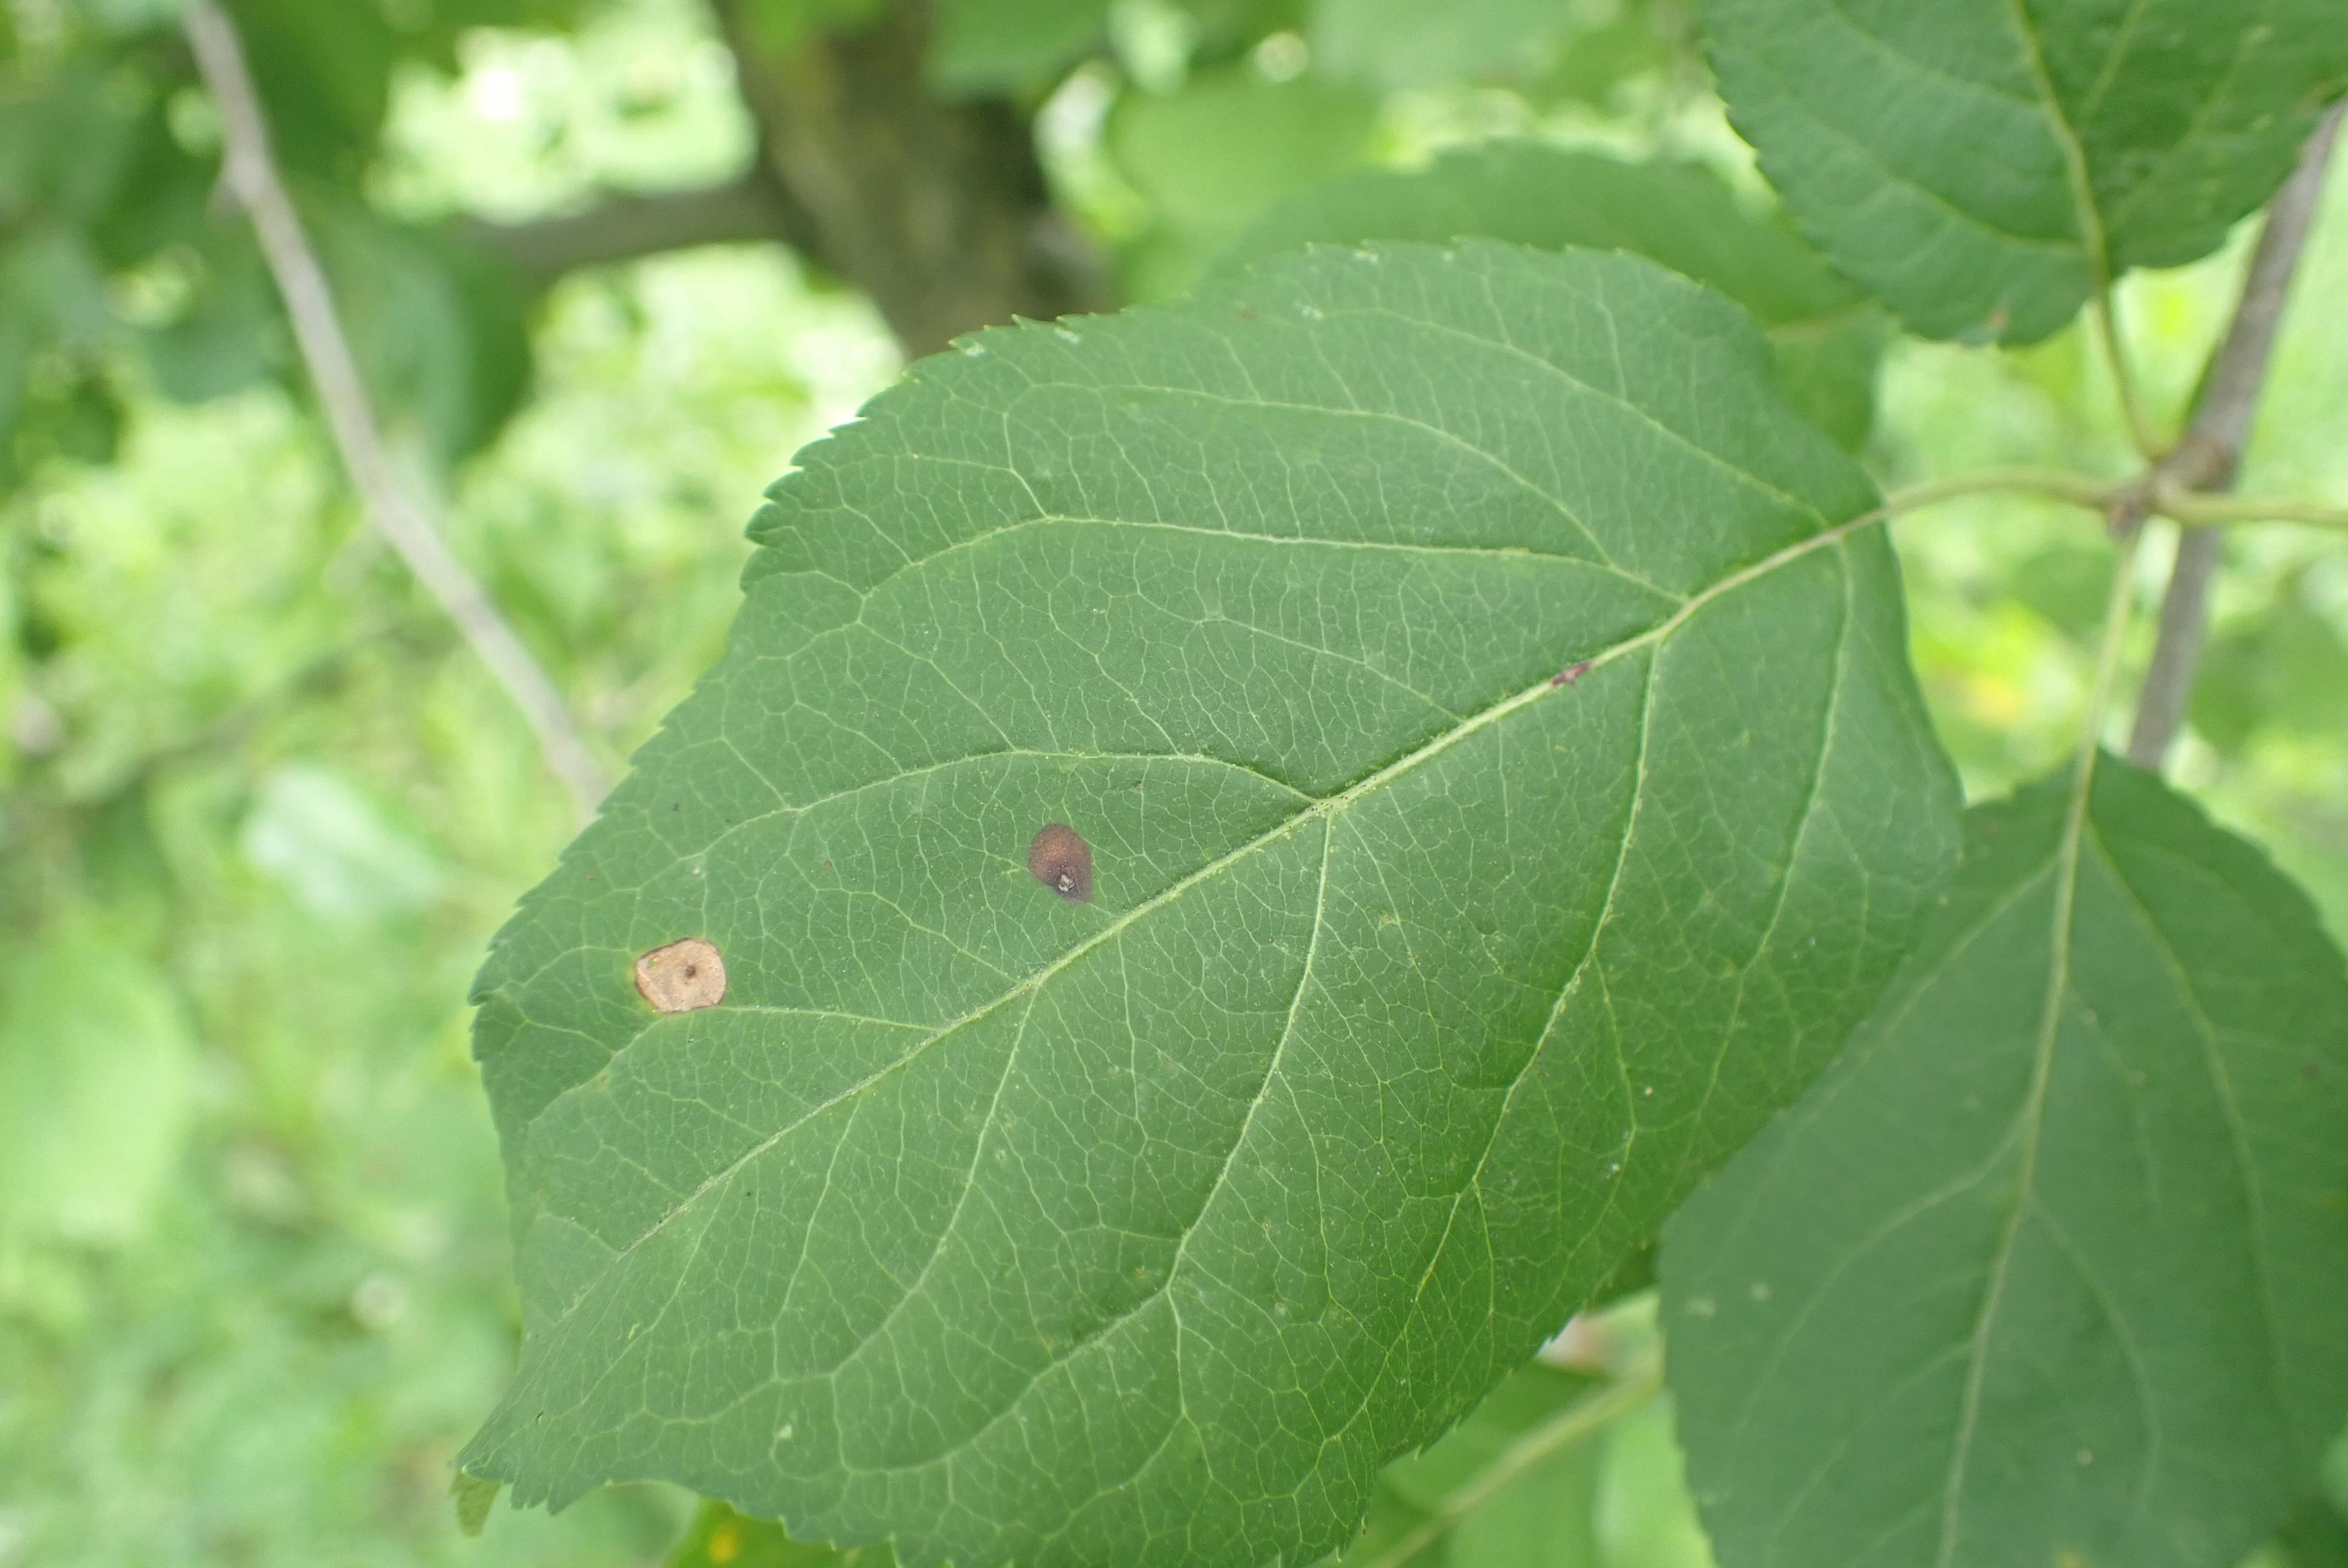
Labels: frog_eye_leaf_spot